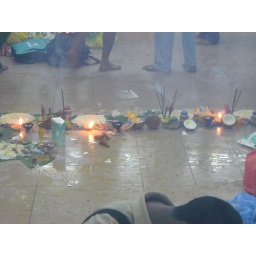
More personal offerings. The floor is covered in petals crushed underfoot, and water from the baths.